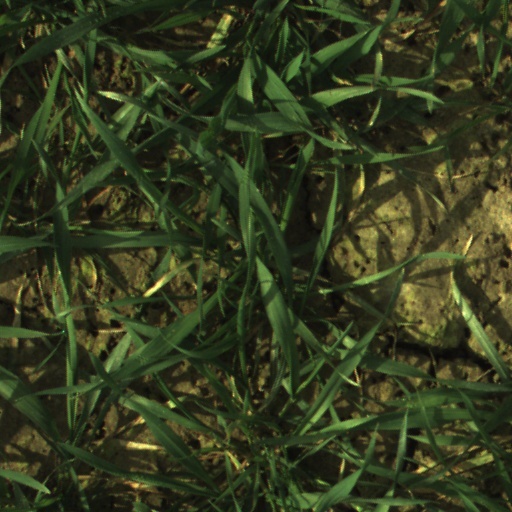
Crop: wheat